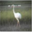
Label: bird